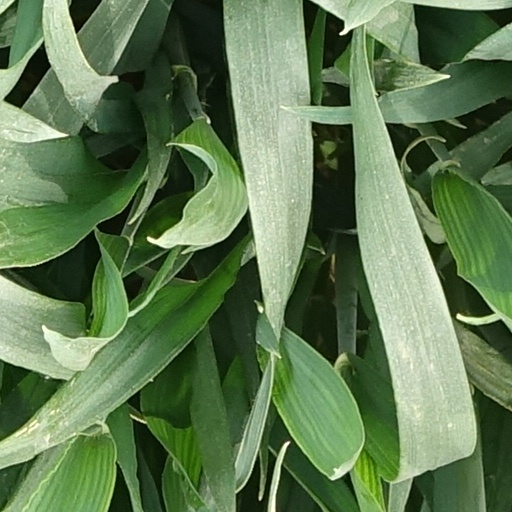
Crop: wheat